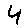
Label: 4